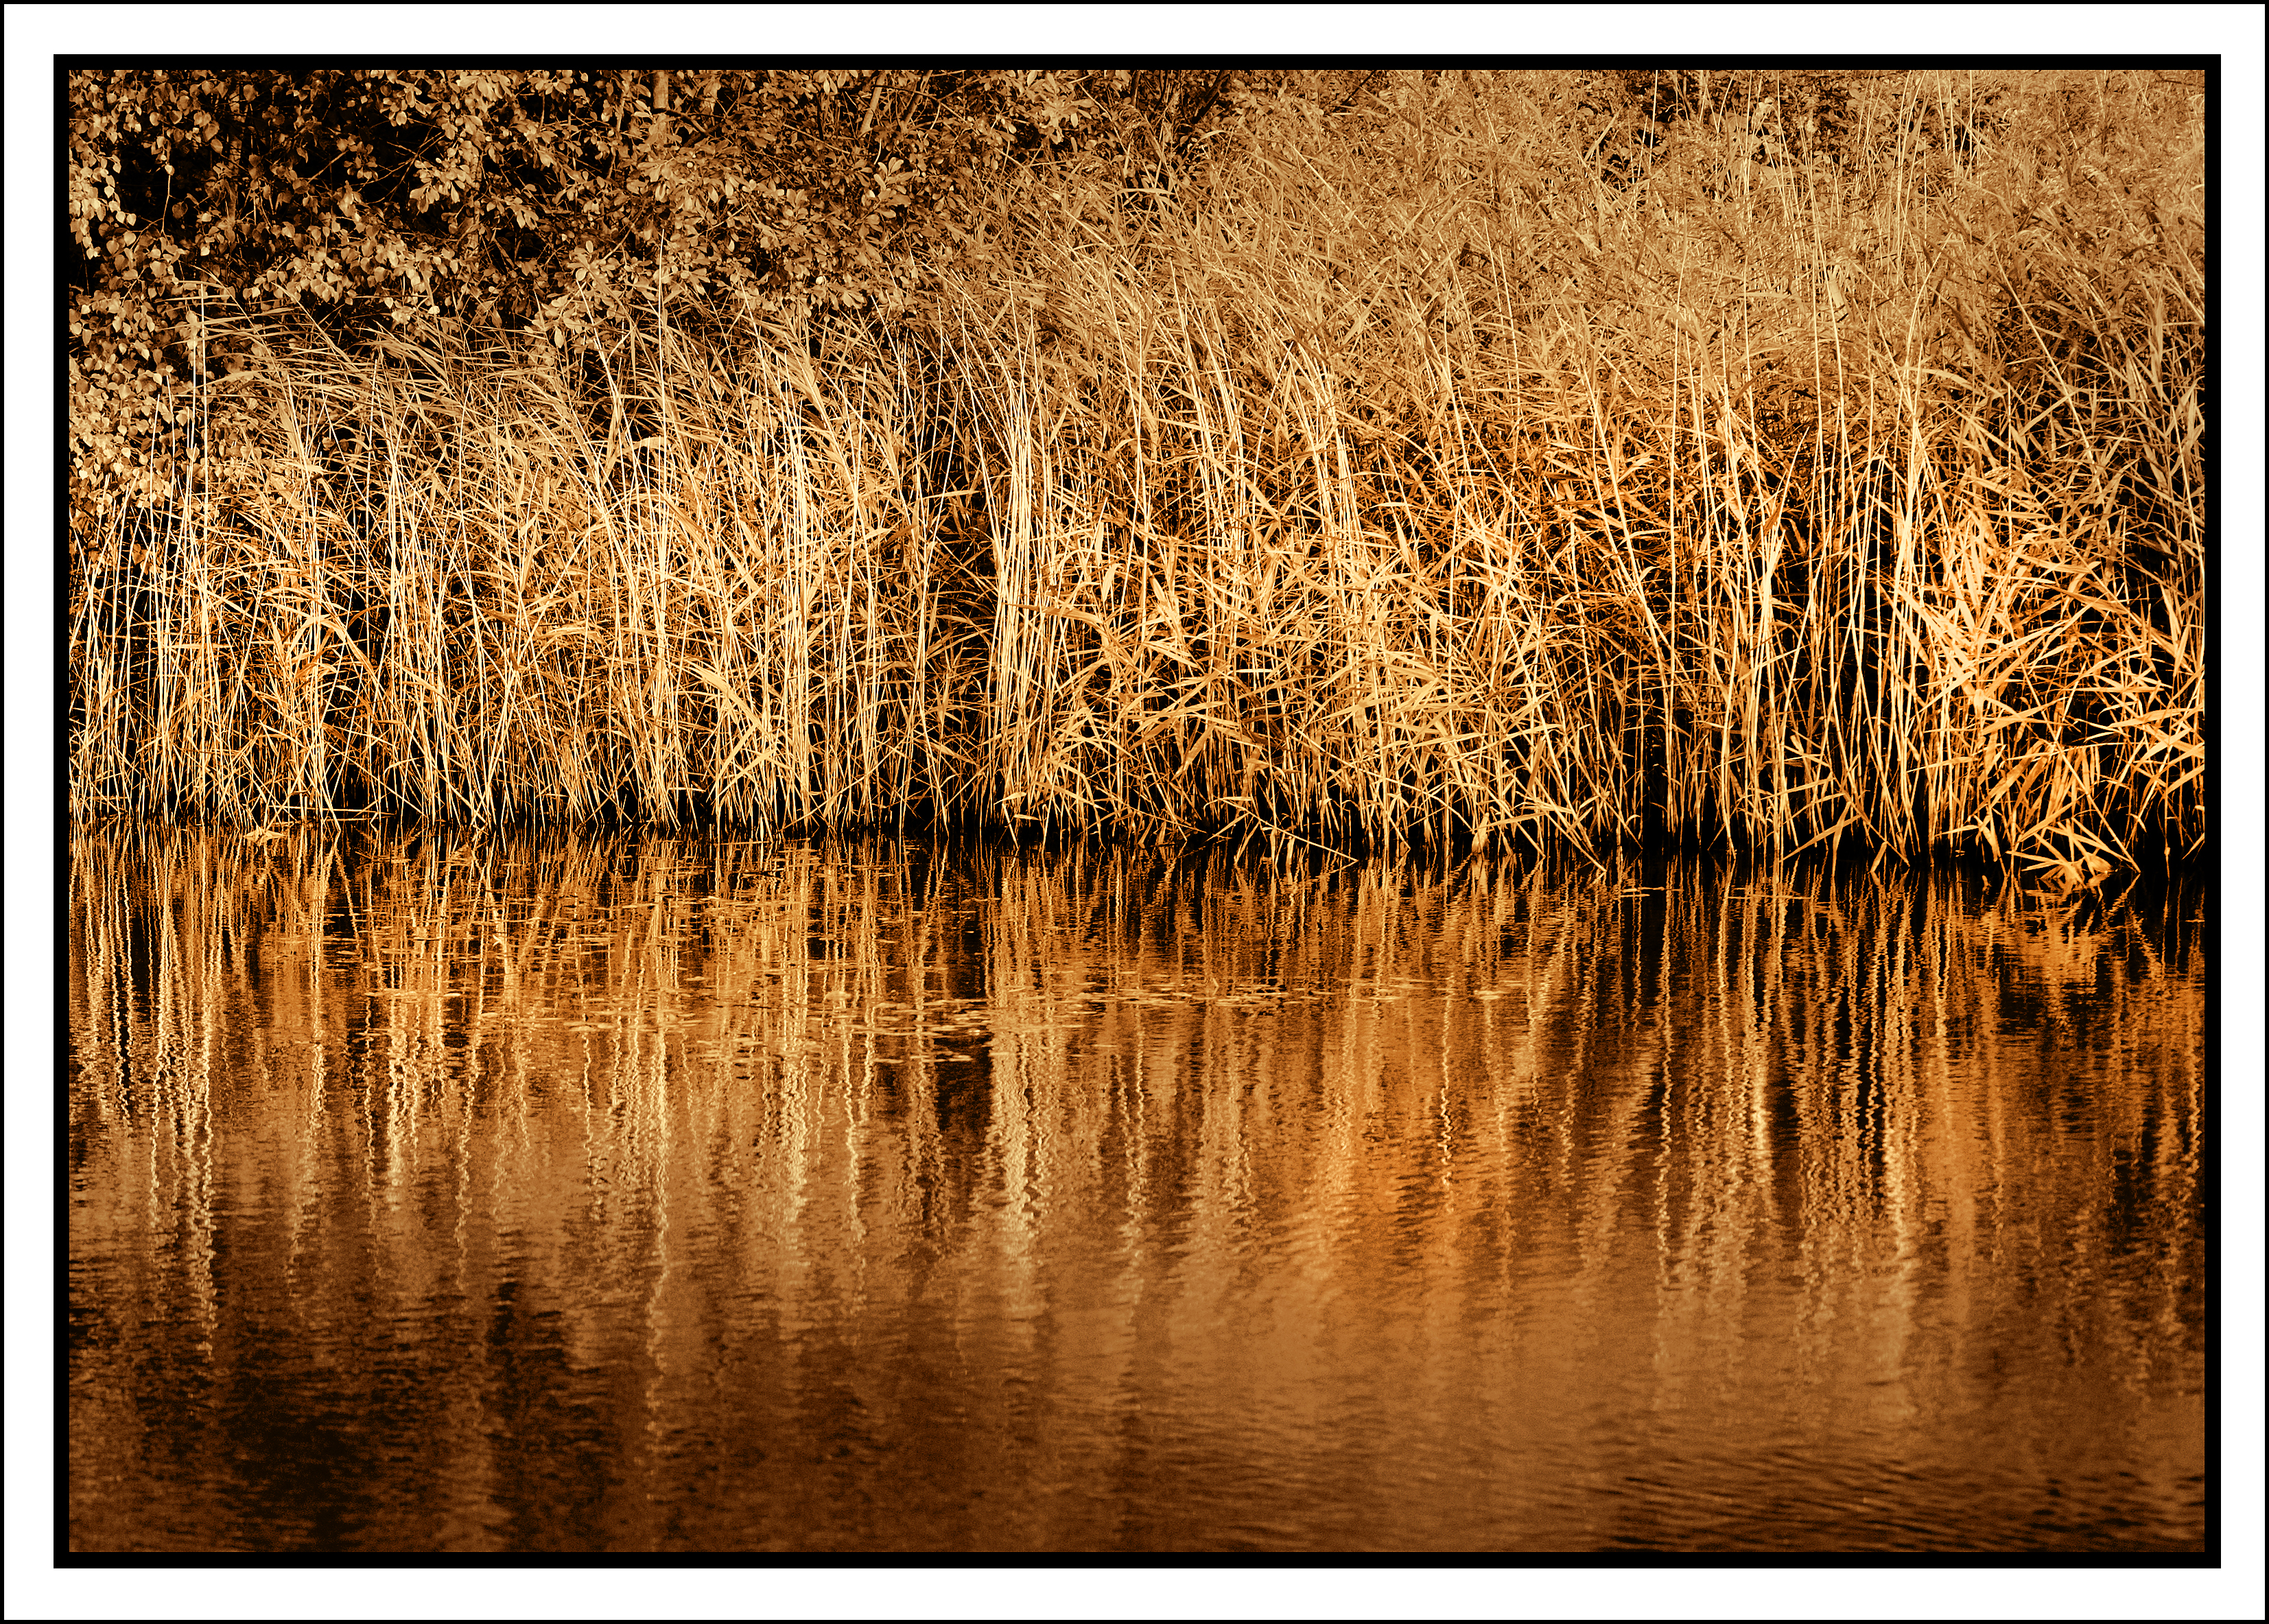
tree, water, nature, wetlands, swamp, branch, plant, warm, rain, lake, wet, golden, reflection, autumn, park, brown, soil, nikon, yorkshire, gold, seasons, wetland, reeds, wakefield, nikkor, habitat, stanley, natural environment, grass family